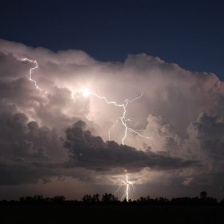
Cloud type: Cumulonimbus